Bolivarian Agency for Space Activities

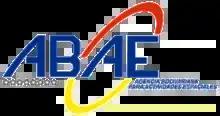
ABAE logo (2007 to 2017)

Originally designated Venezuelan Space Center (CEV), created on November 28, 2005. Then, the requirements grew up and the body was renamed as Bolivarian Agency for Space Activities (ABAE). The purpose of this agency is to design, coordinate and implement and operate the policies of the Venezuelan National Executive, related to the peaceful use of outer space, and act as a decentralized entity specialized in aerospace. Since its creation, it has been working on the launch of the first artificial satellite of Venezuela, the Satellite Simon Bolivar (Venesat-1), operational on October 29, 2008, Satellite Miranda (VRSS-1) on September 29, 2012, Satellite Sucre (VRSS-2) Oct 2017, operates the Ground Receiving Stations and Ground Application Center for the country's remote sensing satellites.